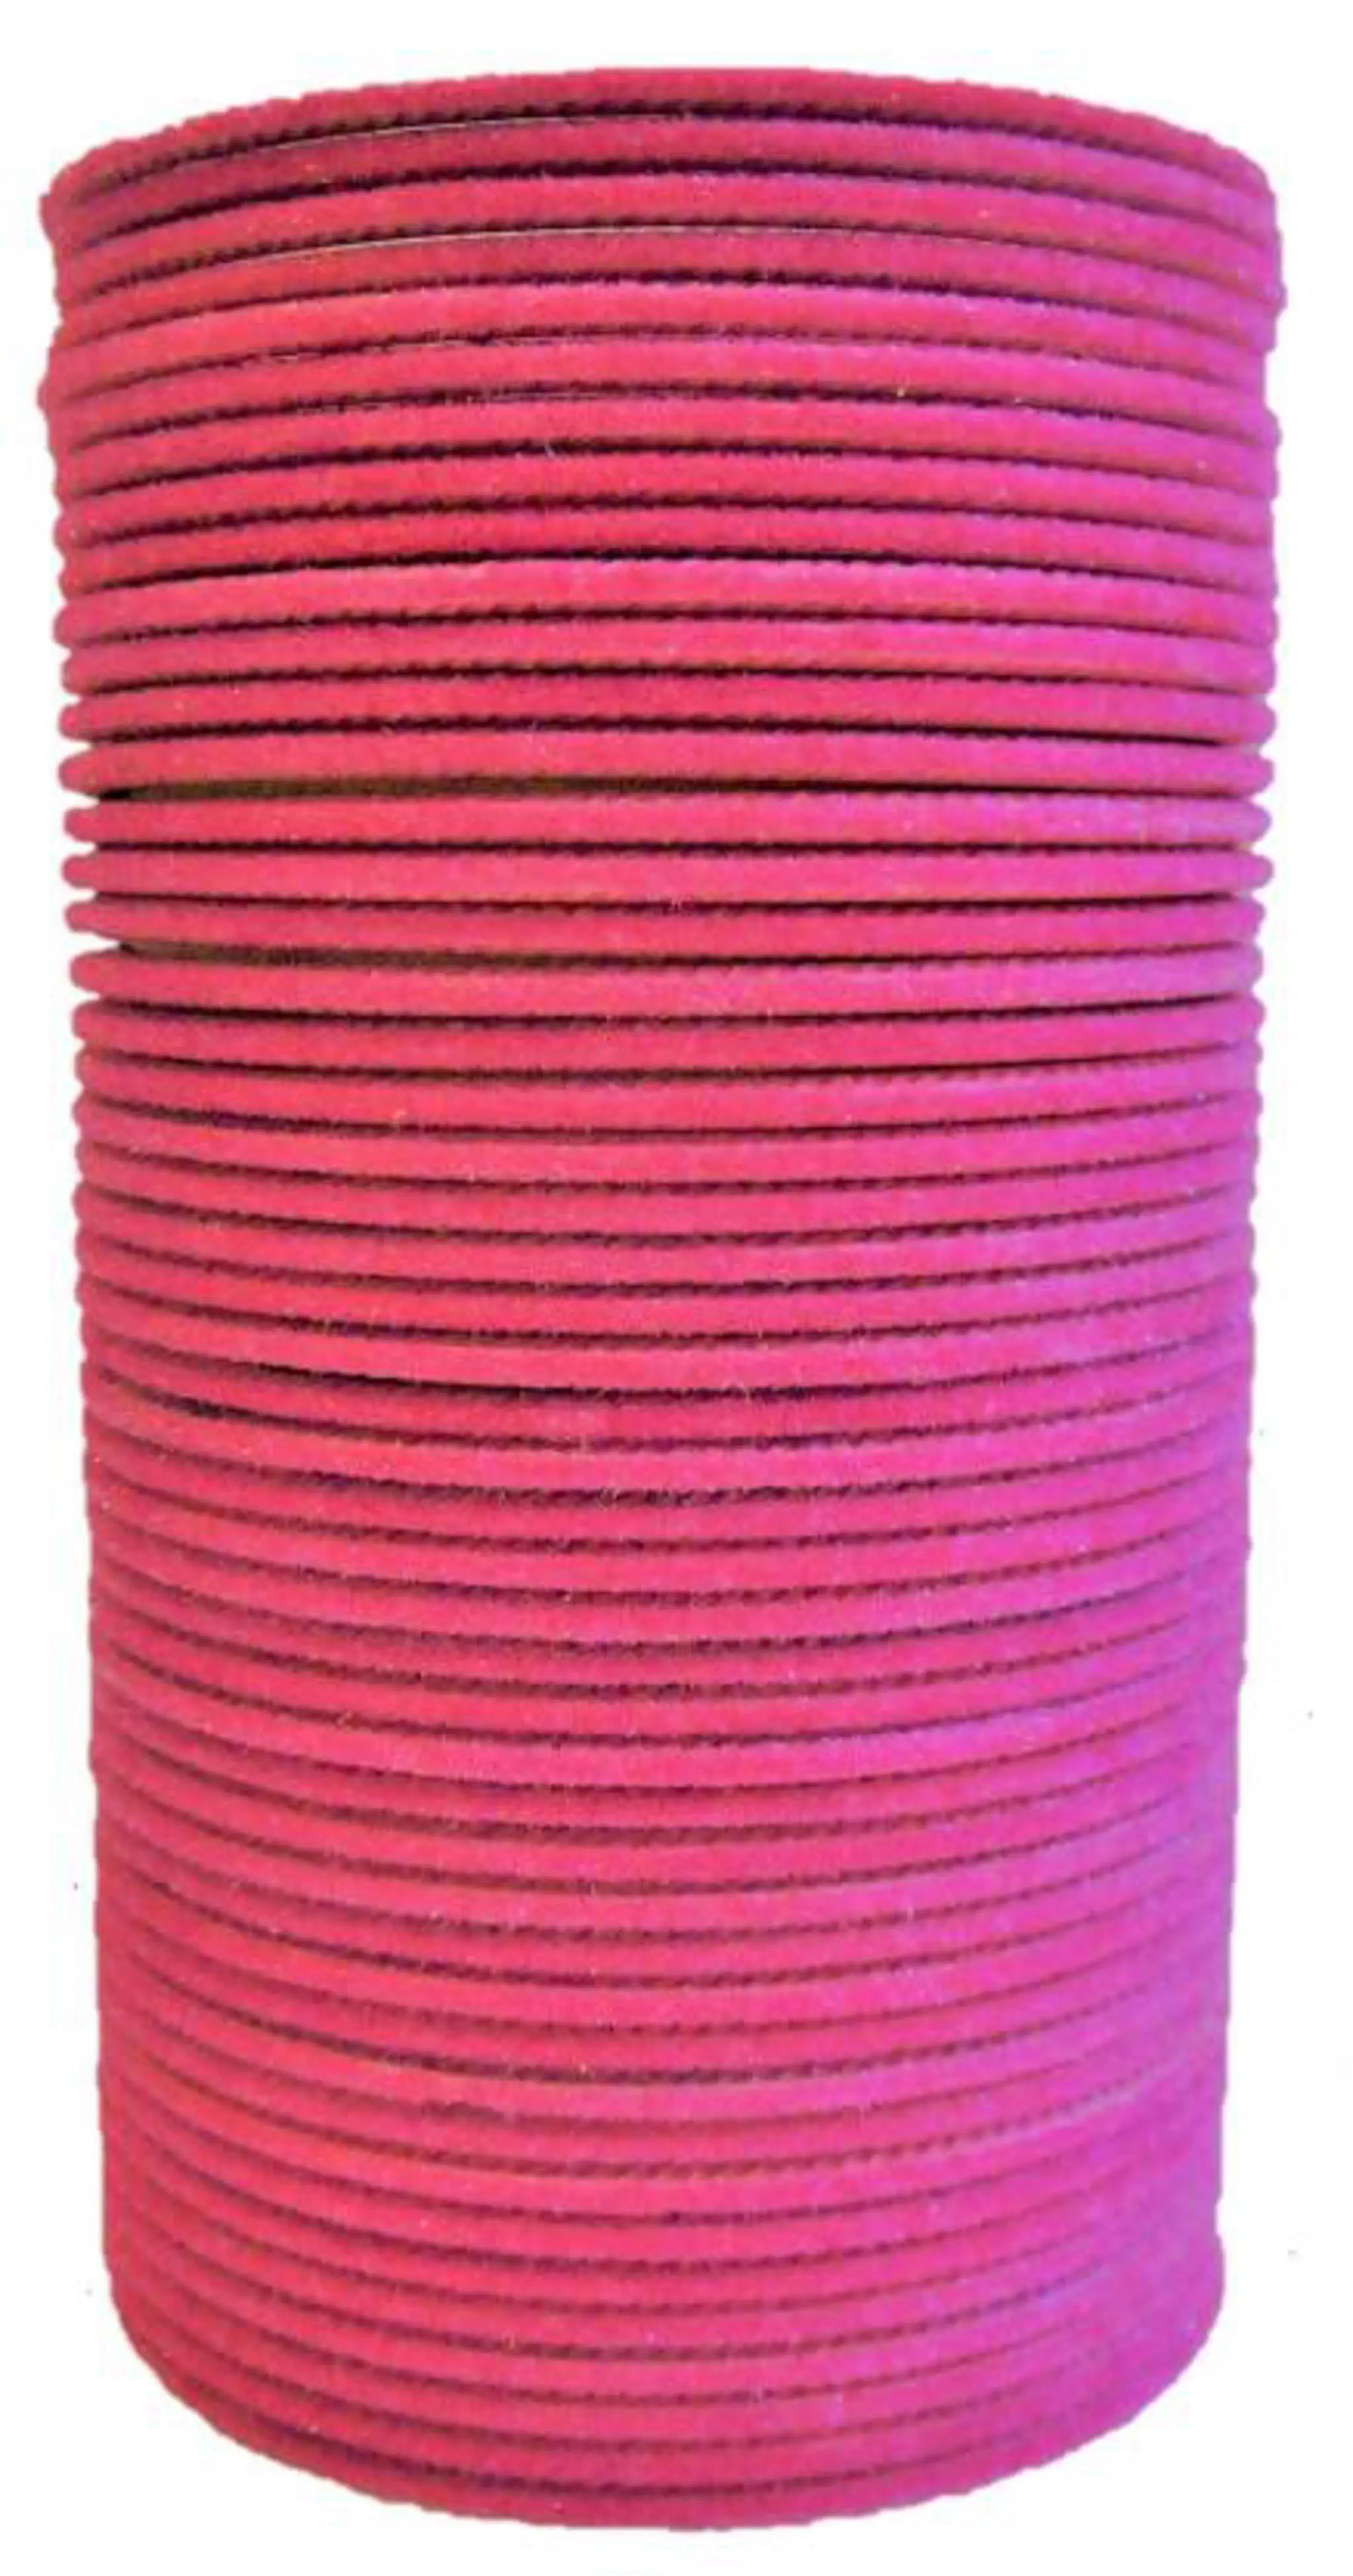
 Priya Kangan Pink Metal, Fabric Bangle Set for Women and Girls - 2.6 (Pack of 48)
Type: Bracelets & Bangles
Brand: PRIYA KANGAN
Price: Rs. 349
 PRIYA KANGAN We Are a Manufacturer in All Type Of Bangles, We Have All Type of Bangles Are Very Durable & Making Very Good Quality Material, Ones You Will Just BUY it & Use It, You Will Satisfied With Priya Kangan Product.
Features: Packge content- Pack of 48 bangle set,Color- pink
Included: Pack of 48 Bangle Set